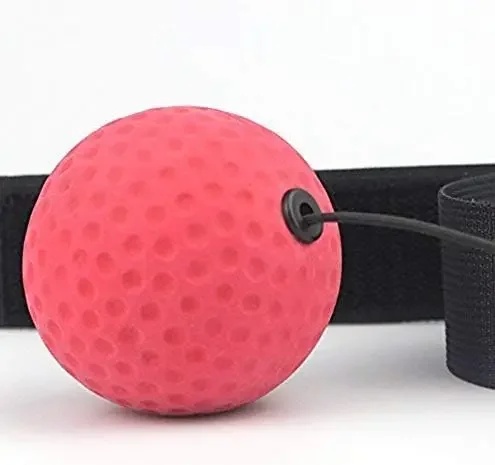
Air Bike Classic, Black
Air Bike Classic, Black Twenty Sealed Ball Bearings throughout the frame and pivot points to provide a smooth and durable feel Unlimited Resistance for upper and lower body extremities based on Air Resistance; Get a complete Cross-Fit Workout Computer features motivational programs providing many programs (Tabata, Intervals, Watts, Heart Rate) to accomplish your fitness goals Maximum user weight: 350 pounds . Twenty Five inch diameter steel fan delivers maximum resistance, with six way adjustable seat fore and aft, up and down and tilt. Square-tapered design
Category: Sporting Goods > Fitness & General Exercise Equipment > Cardio > Cardio Machines > Exercise Bikes > Mini Exercise Bikes